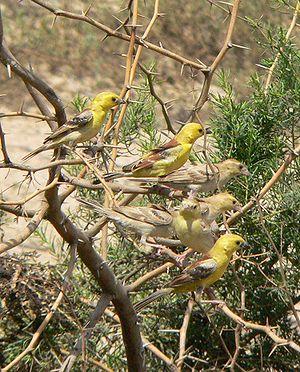
Le Moineau doré est une espèce d'oiseaux appartenant à la famille des Passeridae.